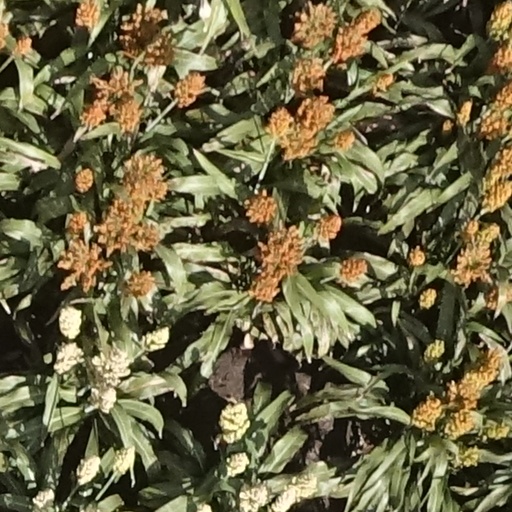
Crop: sorghum